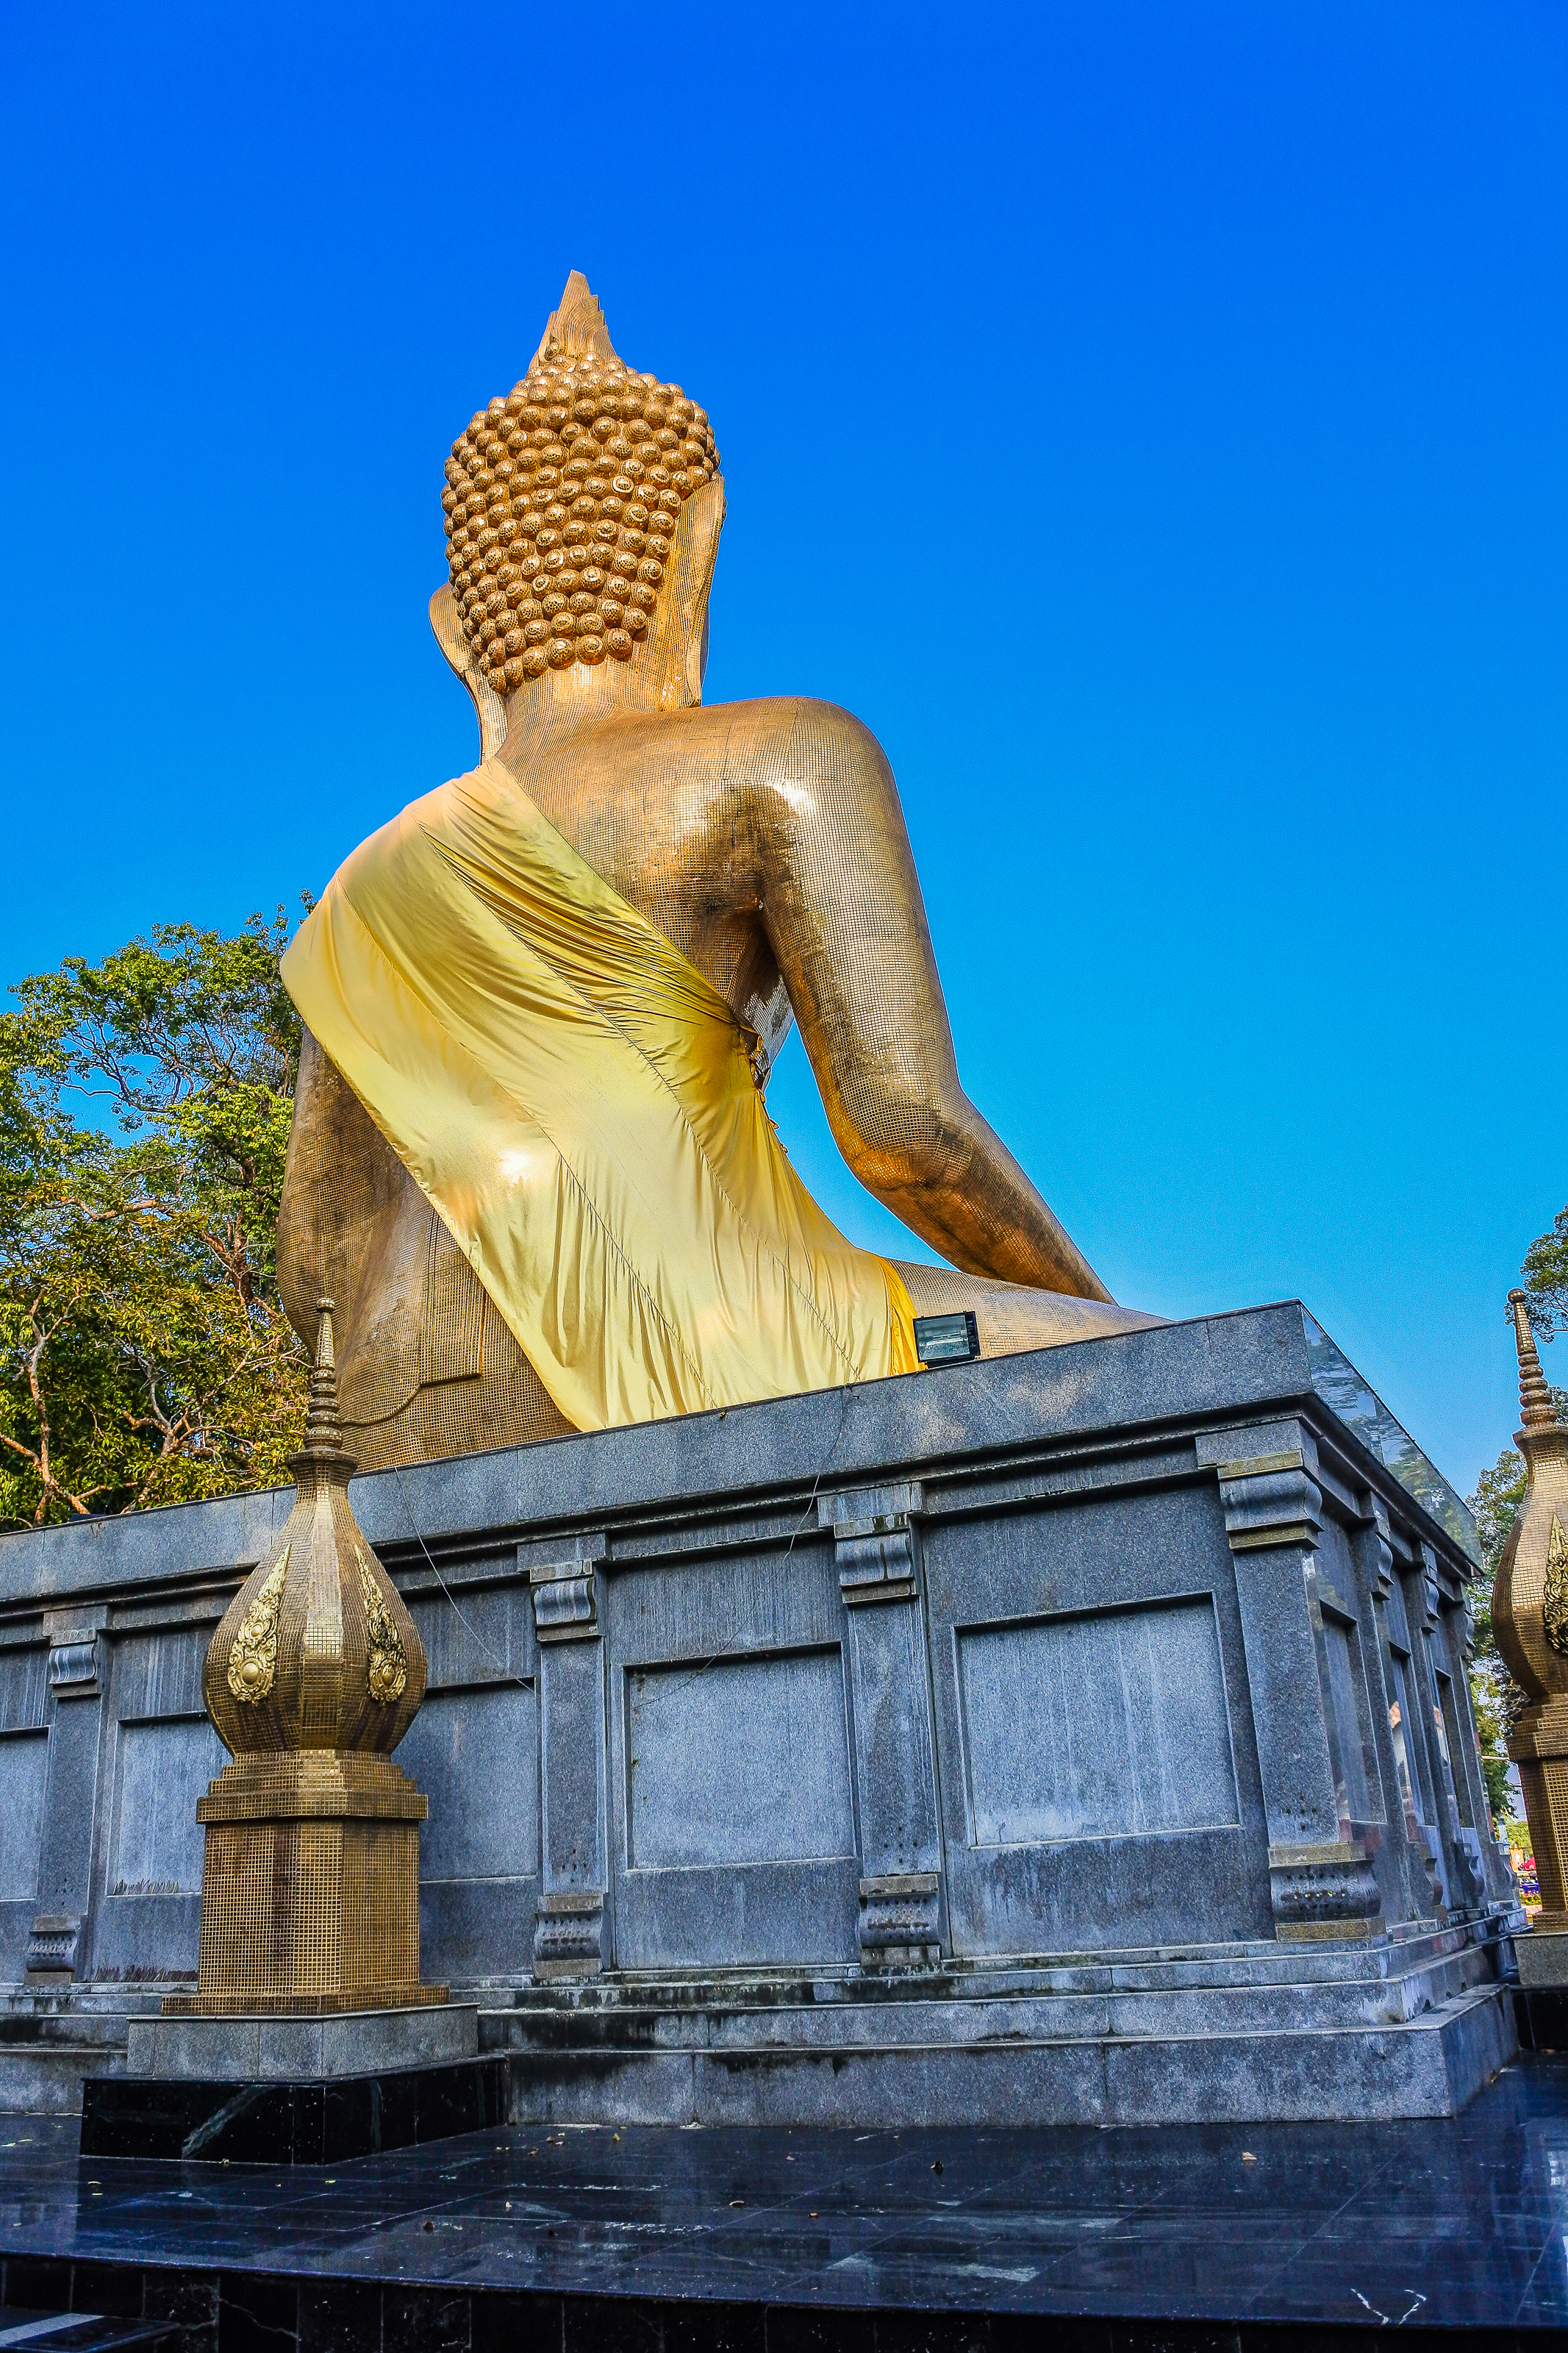
religious, tourism, monument, gold, buddha, chiang mai, thailand, golden, chiang mai thailand, architecture, sky, art, old, asia, asian, statue, sculpture, thai, buddhism, ancient, religion, face, traditional, background, culture, meditation, buddhist, peace, temple, travel, god, worship, landmark, water, wat, stone carving, historic site, place of worship, classical sculpture, tree, cloud, building, sunlight, fictional character, leisure, artwork, mythology, ancient history, national historic landmark, tourist attraction, carving, memorial